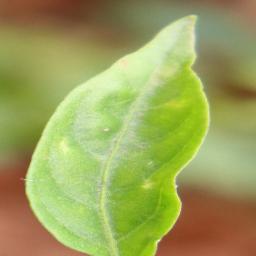
Label: healthy